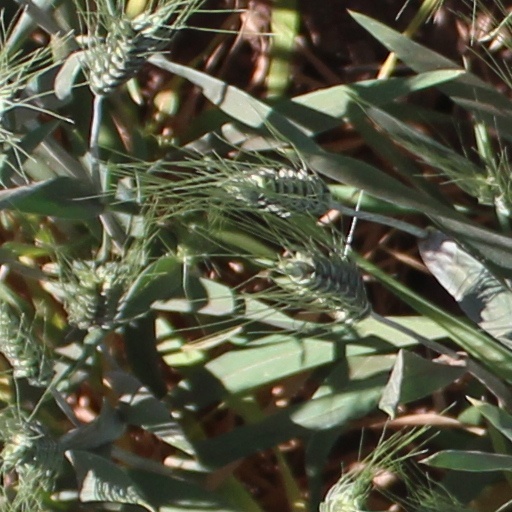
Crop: wheat